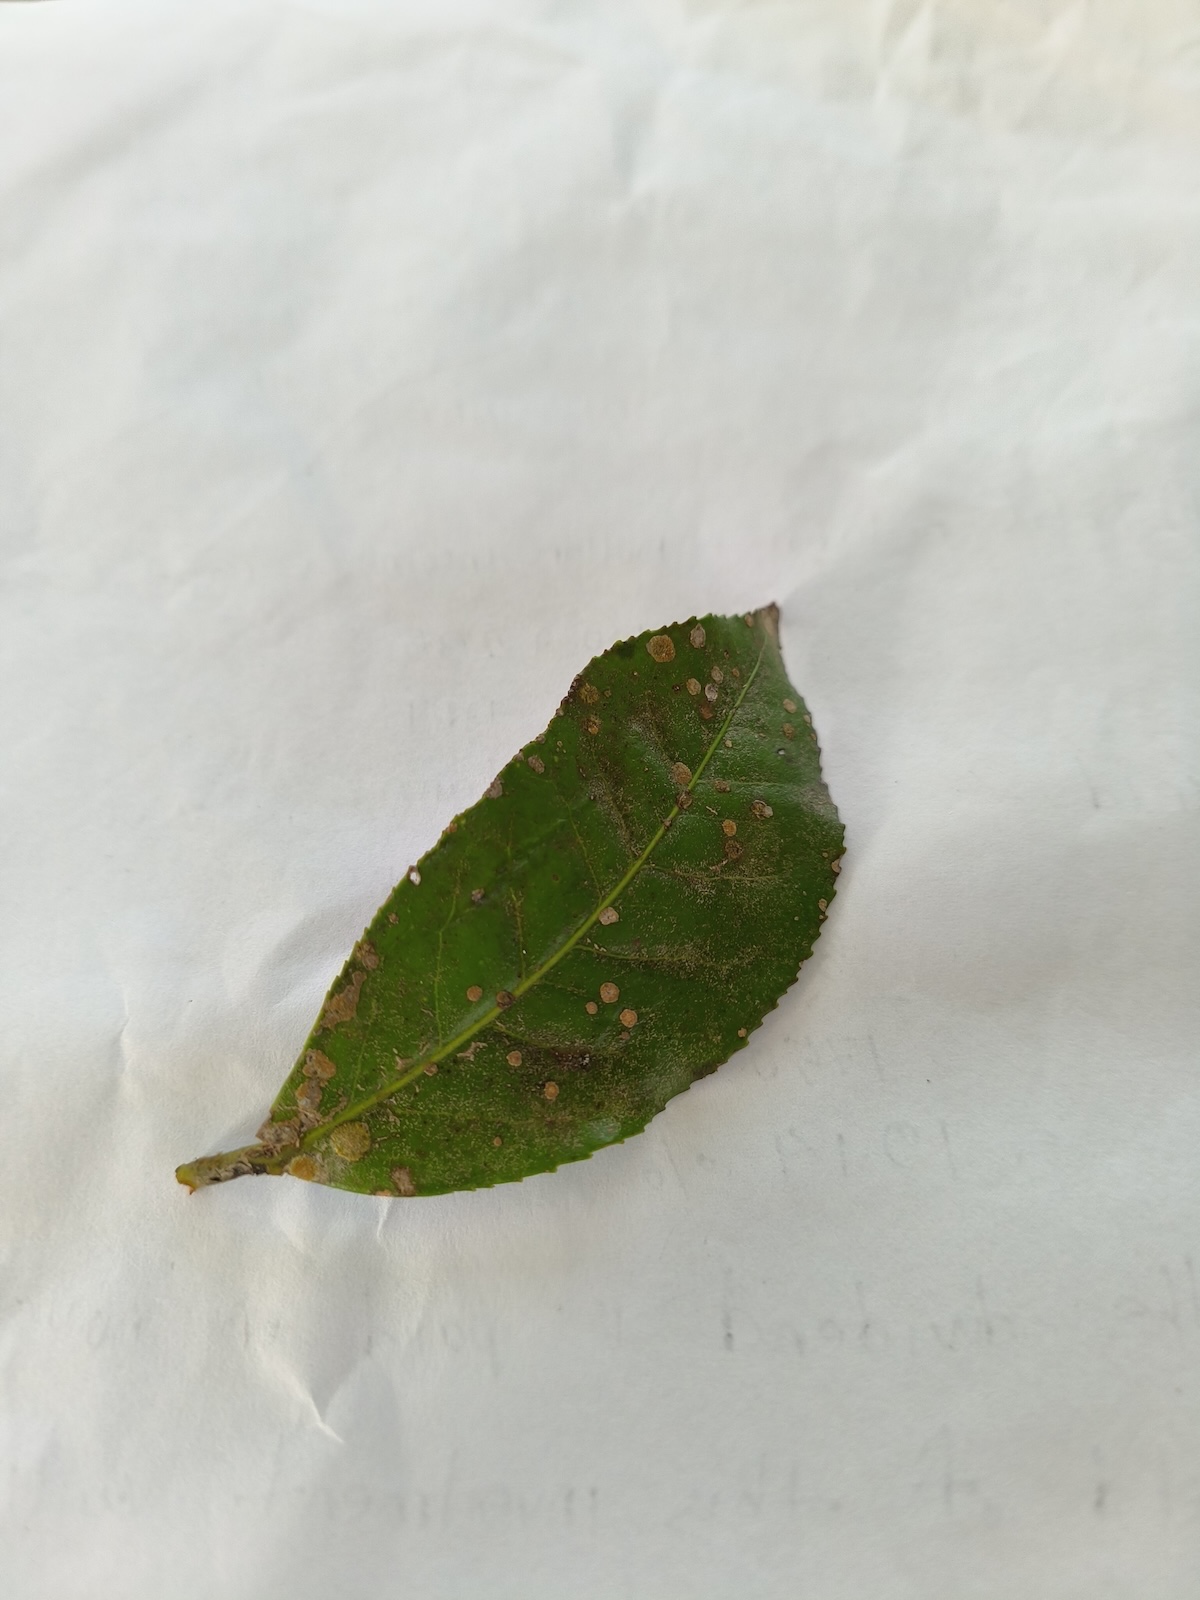
Label: Tea algal leaf spot